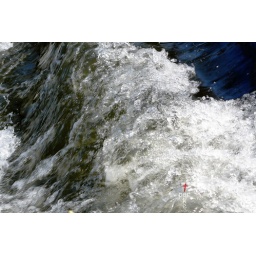
predicted for the little plastic ducks in the annual Duck Race due to be held shortly!